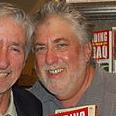
Age: 59